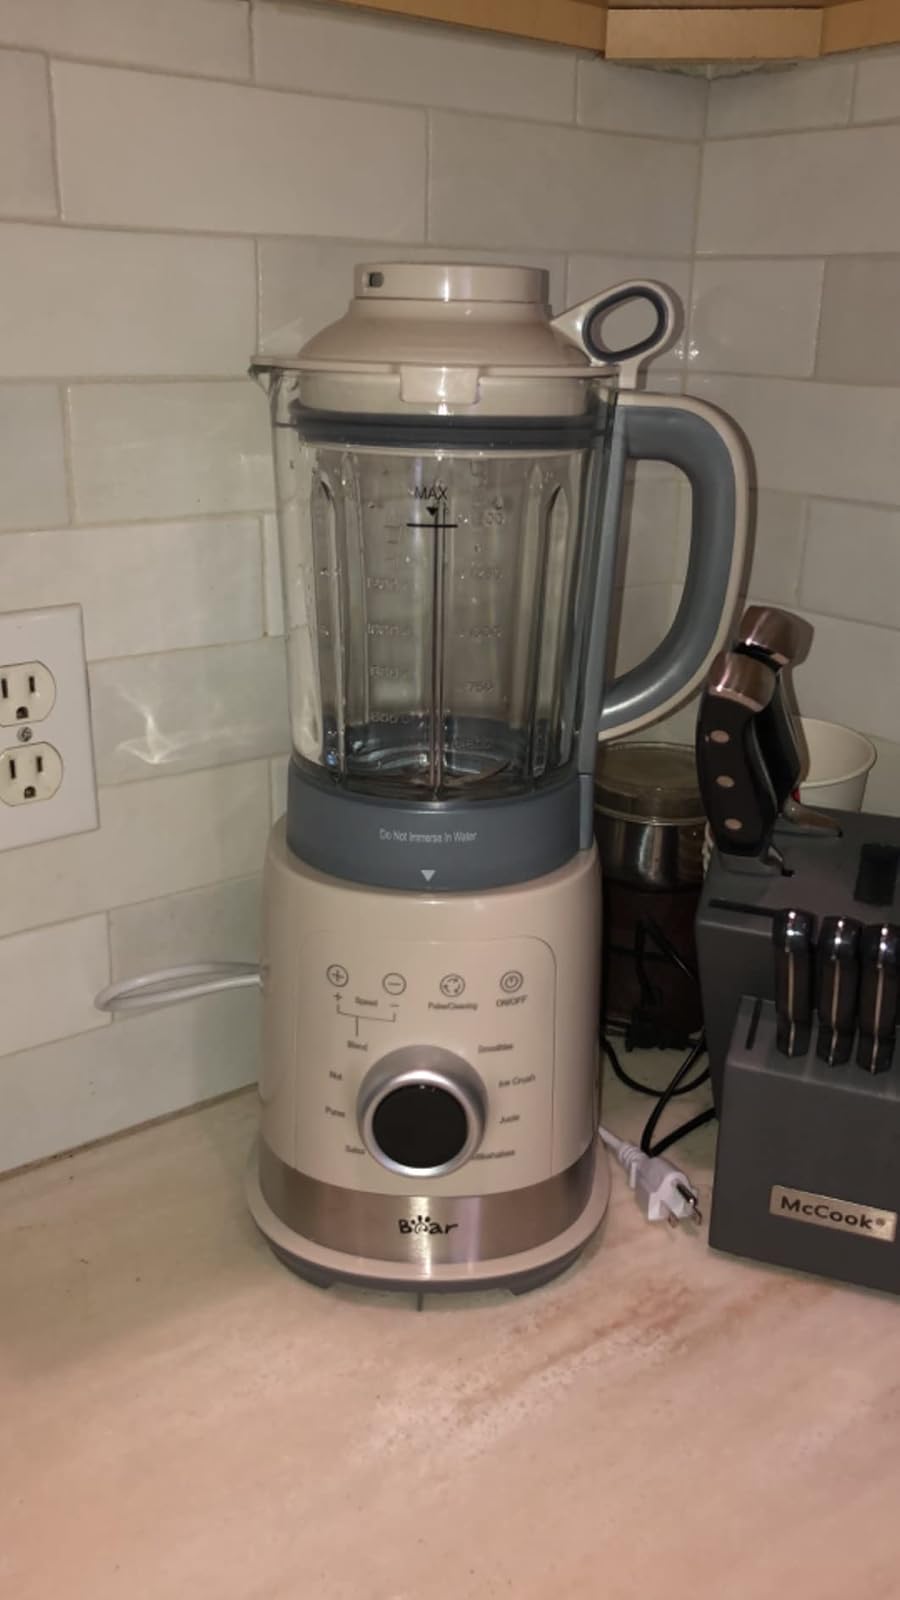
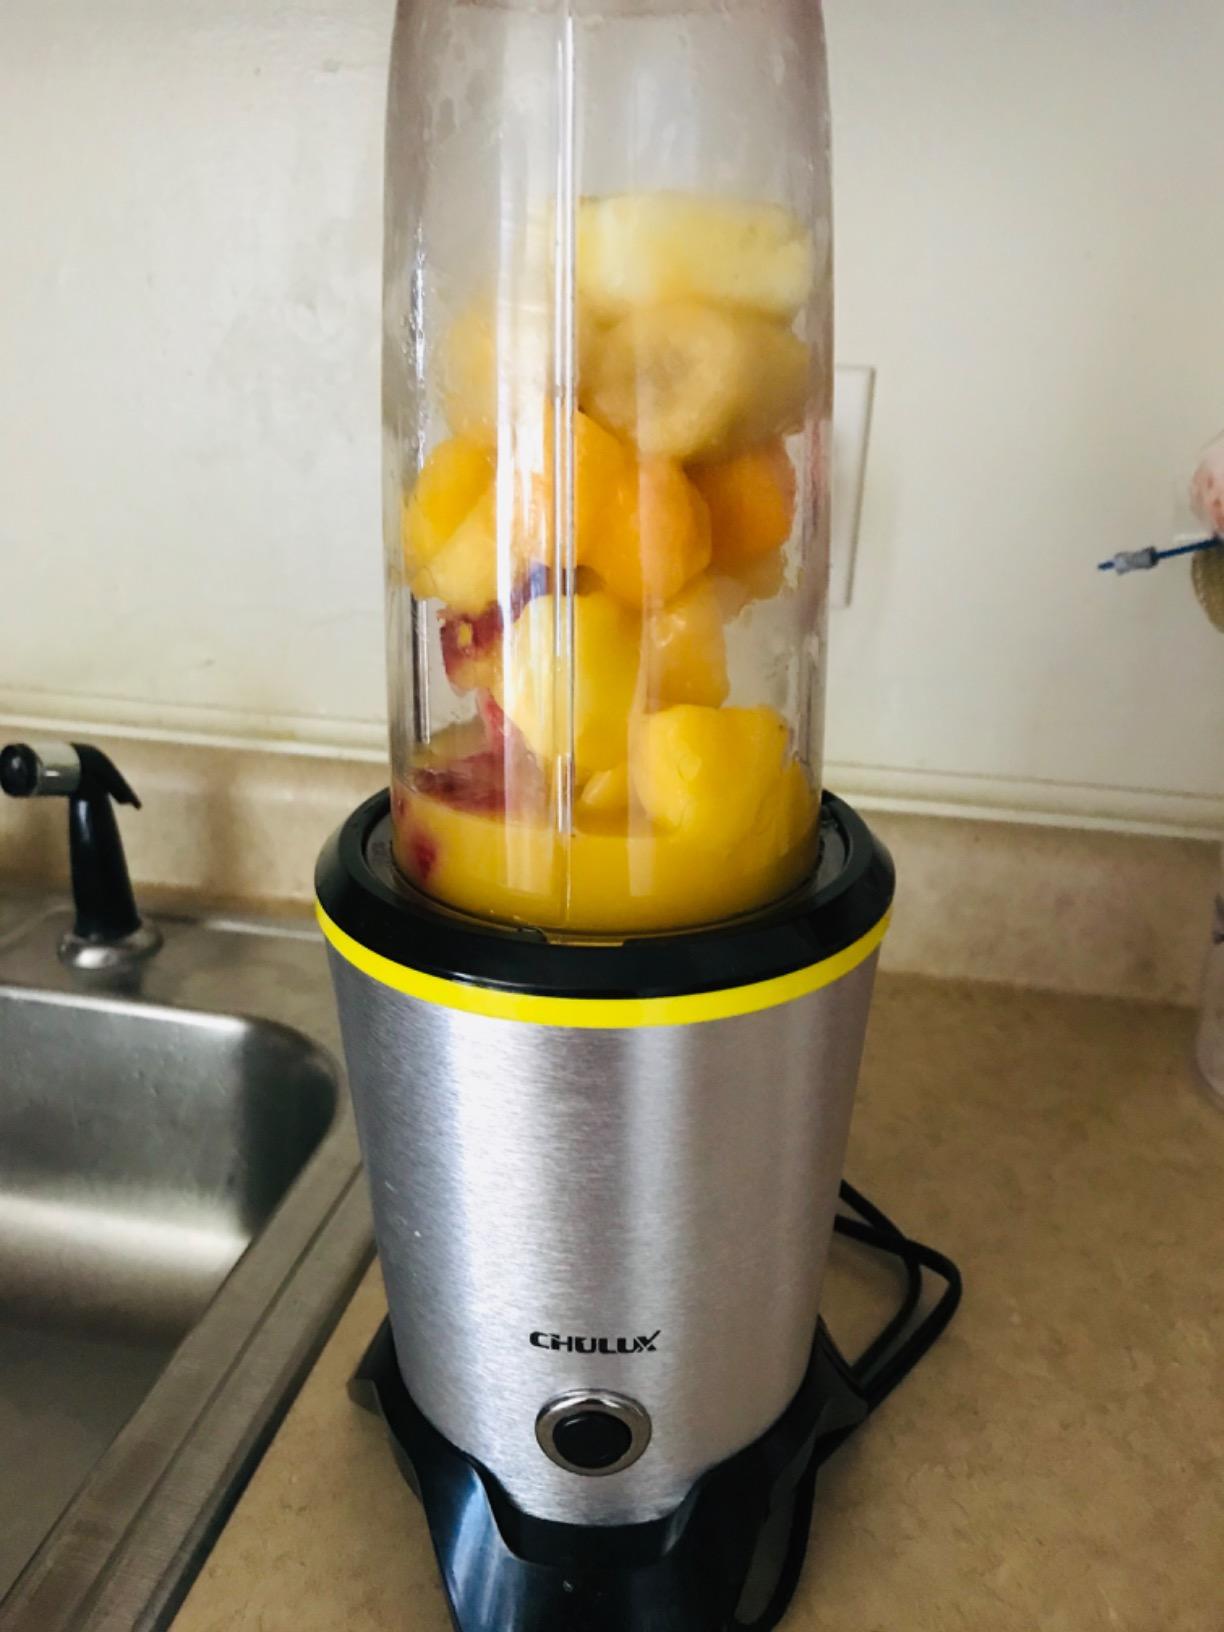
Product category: items_blender
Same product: no